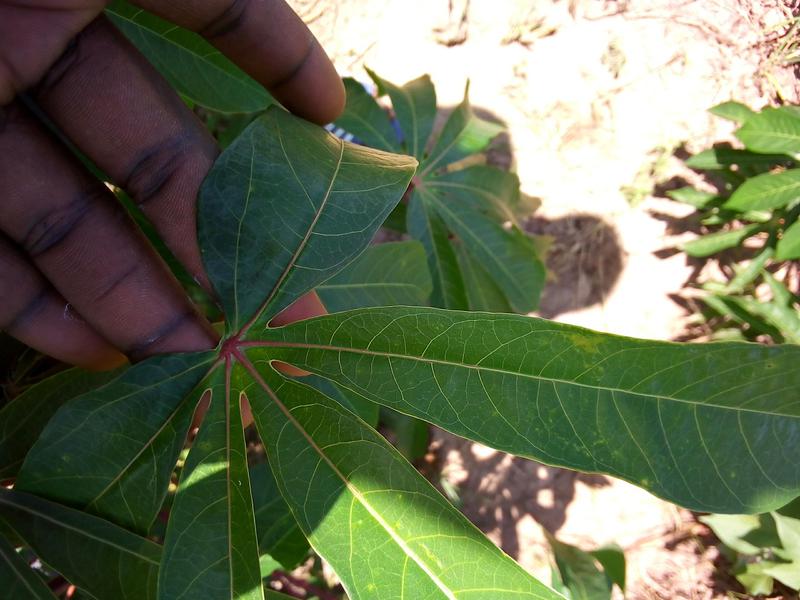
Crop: cassava
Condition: green_mottle